The Philly Kid

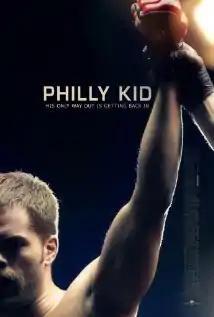
Theatrical release poster

The Philly Kid is a 2012 American sports drama film directed by Jason Connery and written by Adam Mervis. The film stars Wes Chatham as a former NCAA wrestling champion who is paroled after serving ten years in prison and is drawn into the world of mixed martial arts to help a friend repay a dangerous debt. The supporting cast includes Devon Sawa, Chris Browning, Lucky Johnson, Kristopher Van Varenburg, Michael Jai White, and Neal McDonough.